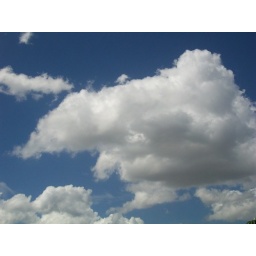
clouds in a blue sky